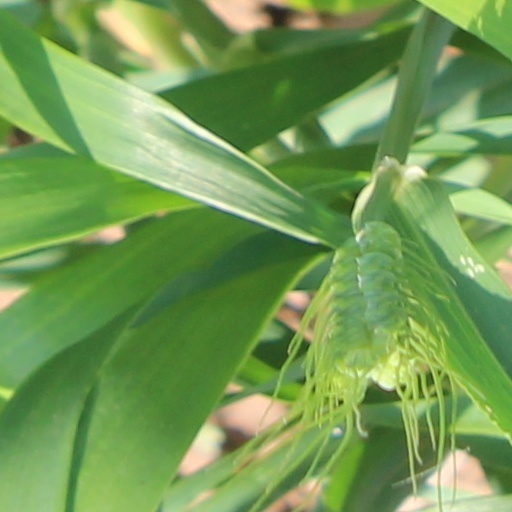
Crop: wheat